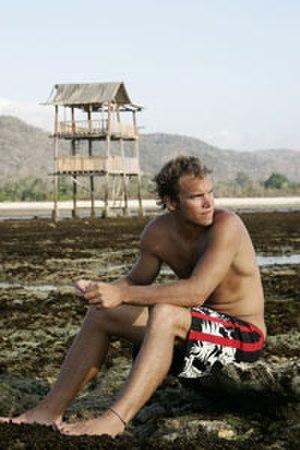
jeremie eloy
Jérémie Eloy est un réalisateur et kitesurfeur professionnel français, né le 3 octobre 1978 à Lille.